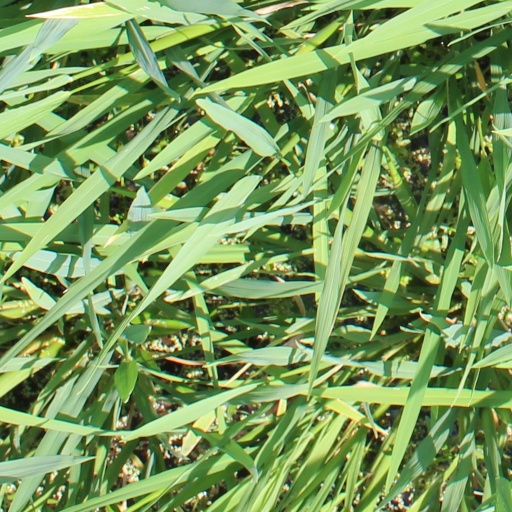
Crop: rice